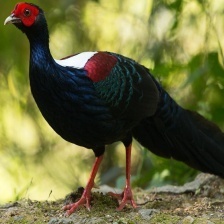
Species: SWINHOES PHEASANT
Scientific name: LOPHURA SWINHOII